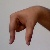
The image shows a hand gesture representing the letter 'Q' in Indian Sign Language.